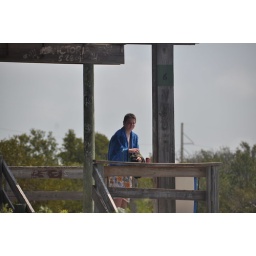
Tanner looking out over the water from a shelter house on Anne's Beach in the Florida Keys